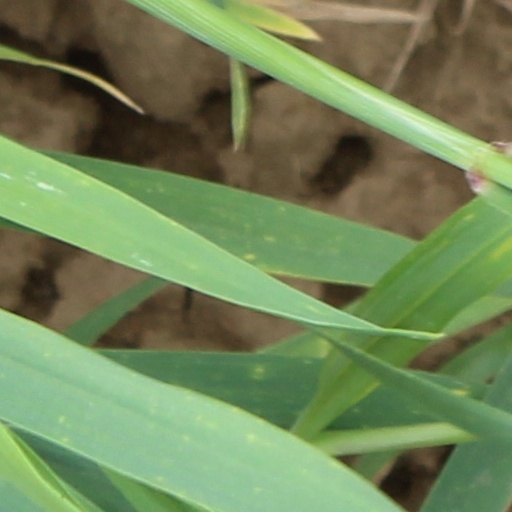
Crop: wheat